Norwood Penrose Hallowell

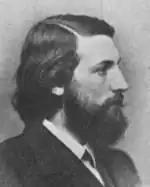
At Harvard, c. 1861

Hallowell was born in Philadelphia, Pennsylvania in 1839 to Morris Longstreth Hallowell, and Hannah (Penrose). Norwood and his brothers, Edward Needles and Richard Price, were raised in a household that was strongly Quaker, and strongly abolitionist; during the Civil War, their father opened his home as a hospital for wounded Union soldiers. He was named for his ancestor Captain Bartholomew Penrose Sr. (1674-1711), who settled in the city of Philadelphia in 1698, establishing a shipyard at the invitation of William Penn that stayed in the Penrose family for 150 years.